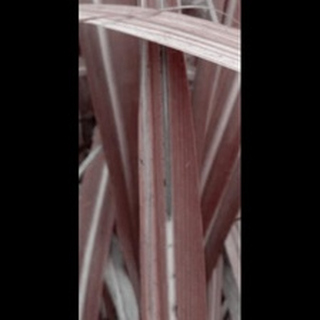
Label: sugarcane_red_rot